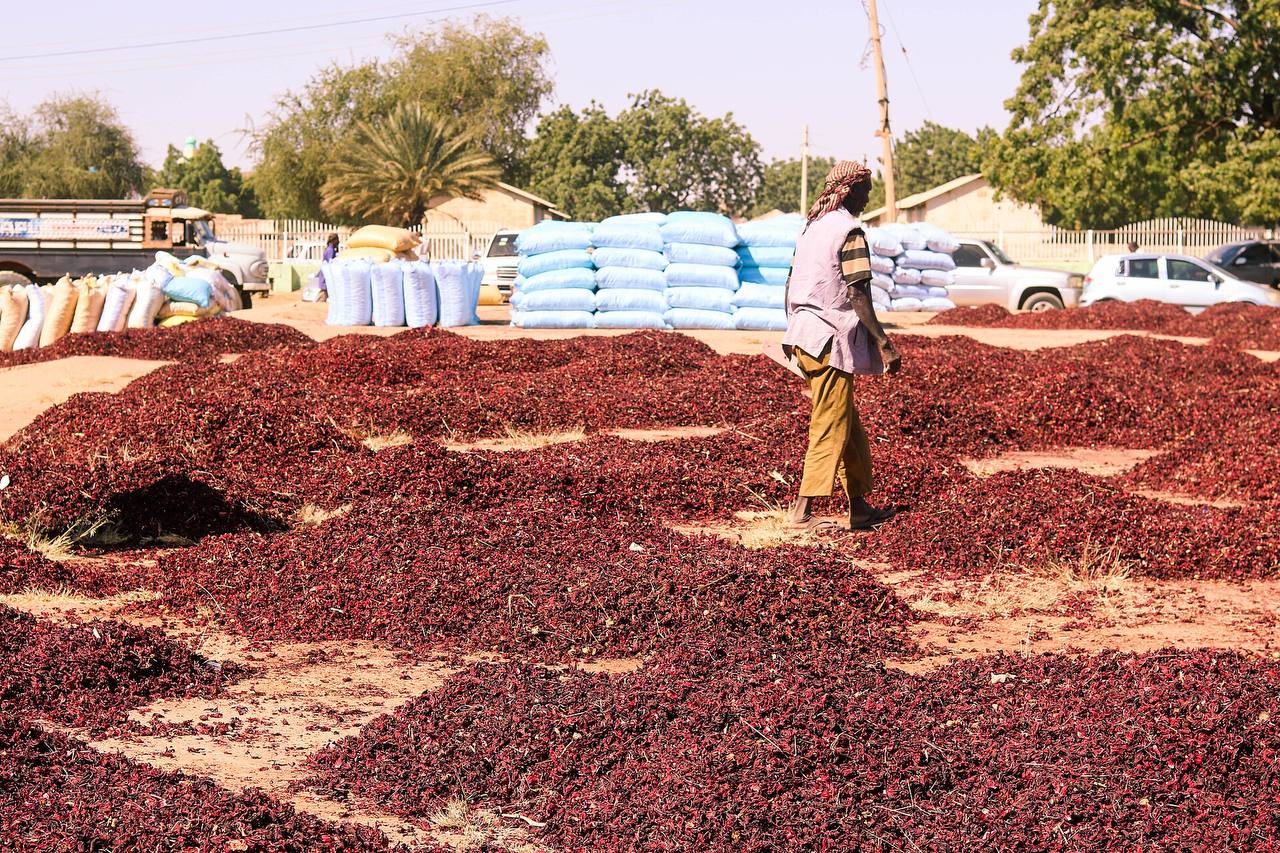
الوصف بالفصحى: رجل يقف وسط محصول الكركديه المنتشرة على الأرض لتجفيفه
الوصف بالعامية السودانية: راجل واقف في نص محصول الكركديه المفروش  في الواطة عشان ينشفوهو
التصنيف: Agriculture & Livestock